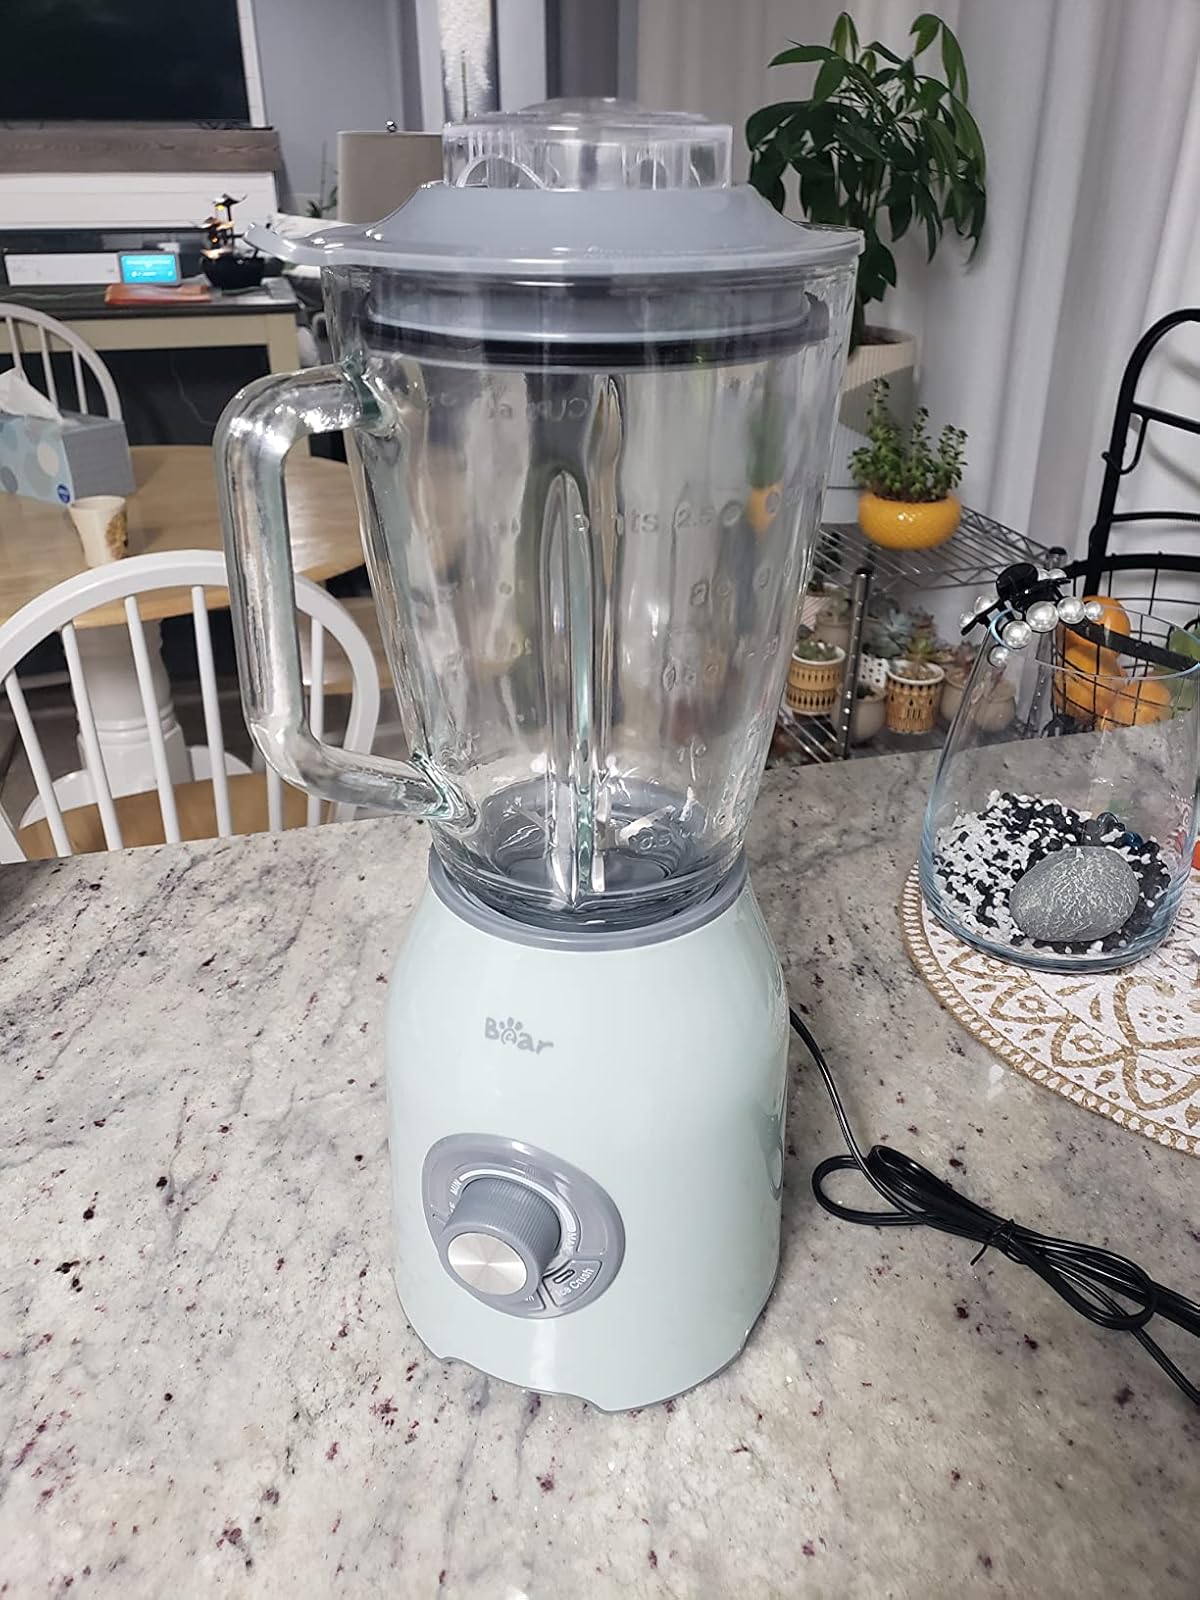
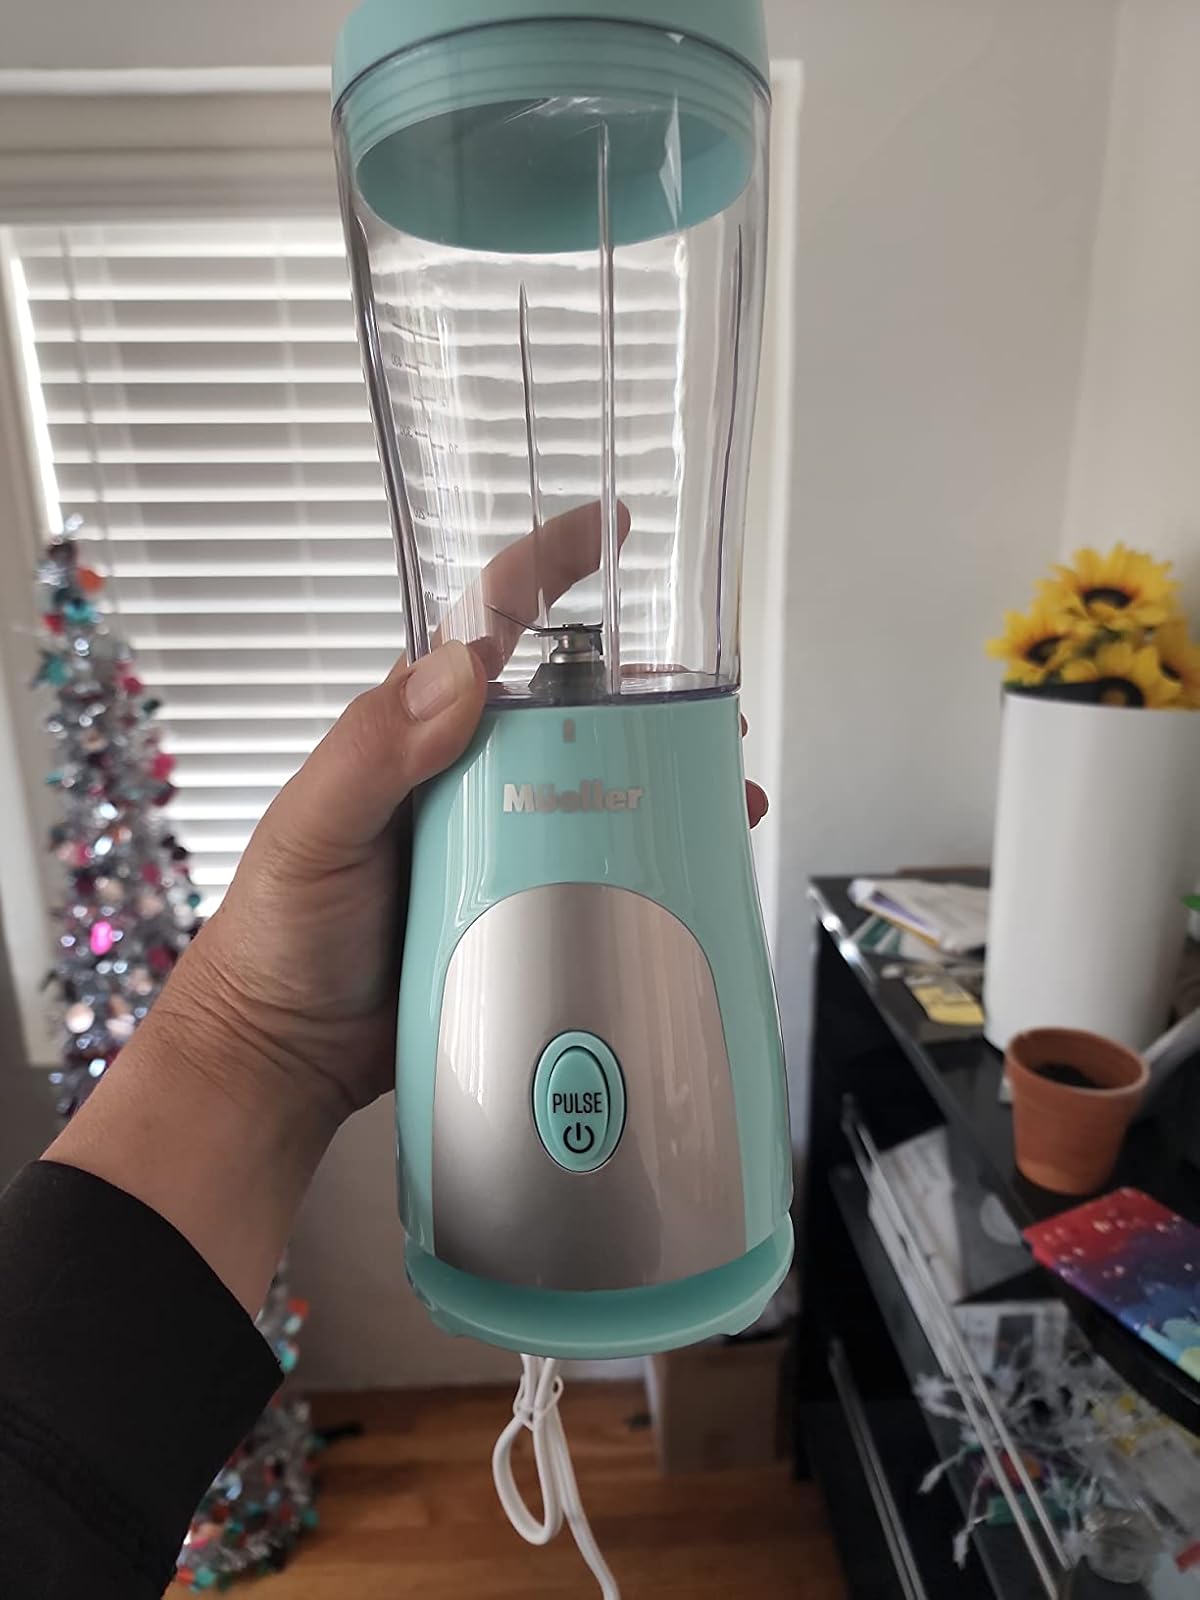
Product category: items_blender
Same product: no